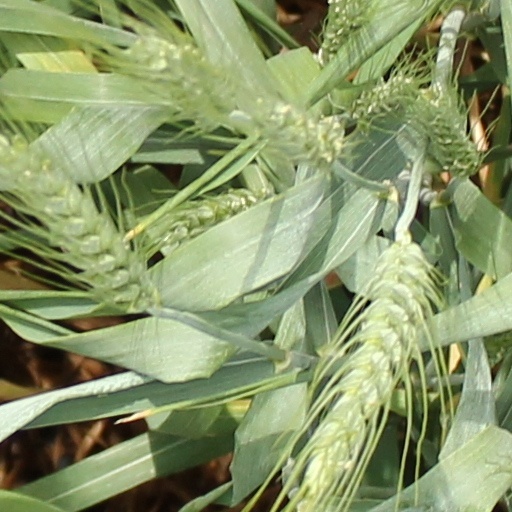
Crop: wheat